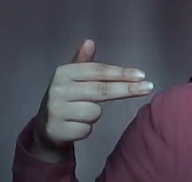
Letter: ghain